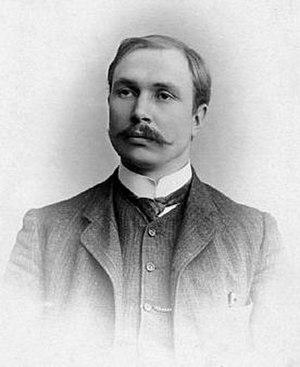
Yrjö Elias Sirola est un homme politique finlandais. Il devient ministre des Affaires étrangères dans le gouvernement révolutionnaire de 1918. C’est le fondateur du Parti communiste de Finlande.